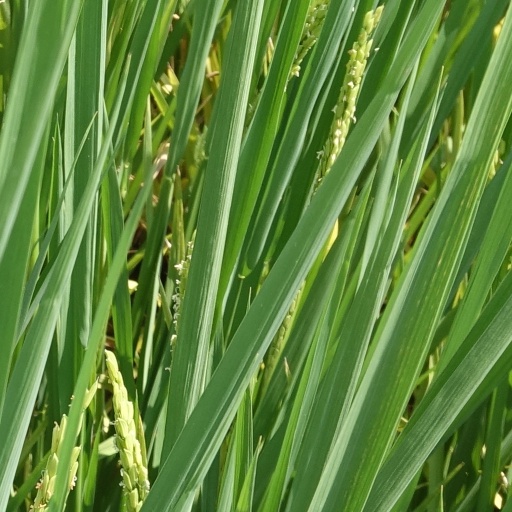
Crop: rice